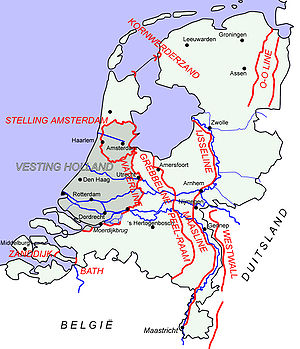
Slaget om Holland / Baggrund / De nederlandske styrker
De hollandske forsvarslinjer
Slaget om Holland var en del af Fall Gelb, den tyske invasion af Holland, Belgien, Luxembourg og Frankrig under 2. verdenskrig. Slaget varede fra den 10. til den 14. maj 1940, hvor den hollandske hovedstyrke kapitulerede. Hollandske styrker blev med med at kæmpe mod Wehrmacht i Holland indtil den 17. maj. Nazityskland holdt derefter Holland besat, og de sidste dele af Holland blev først befriet i maj 1945.